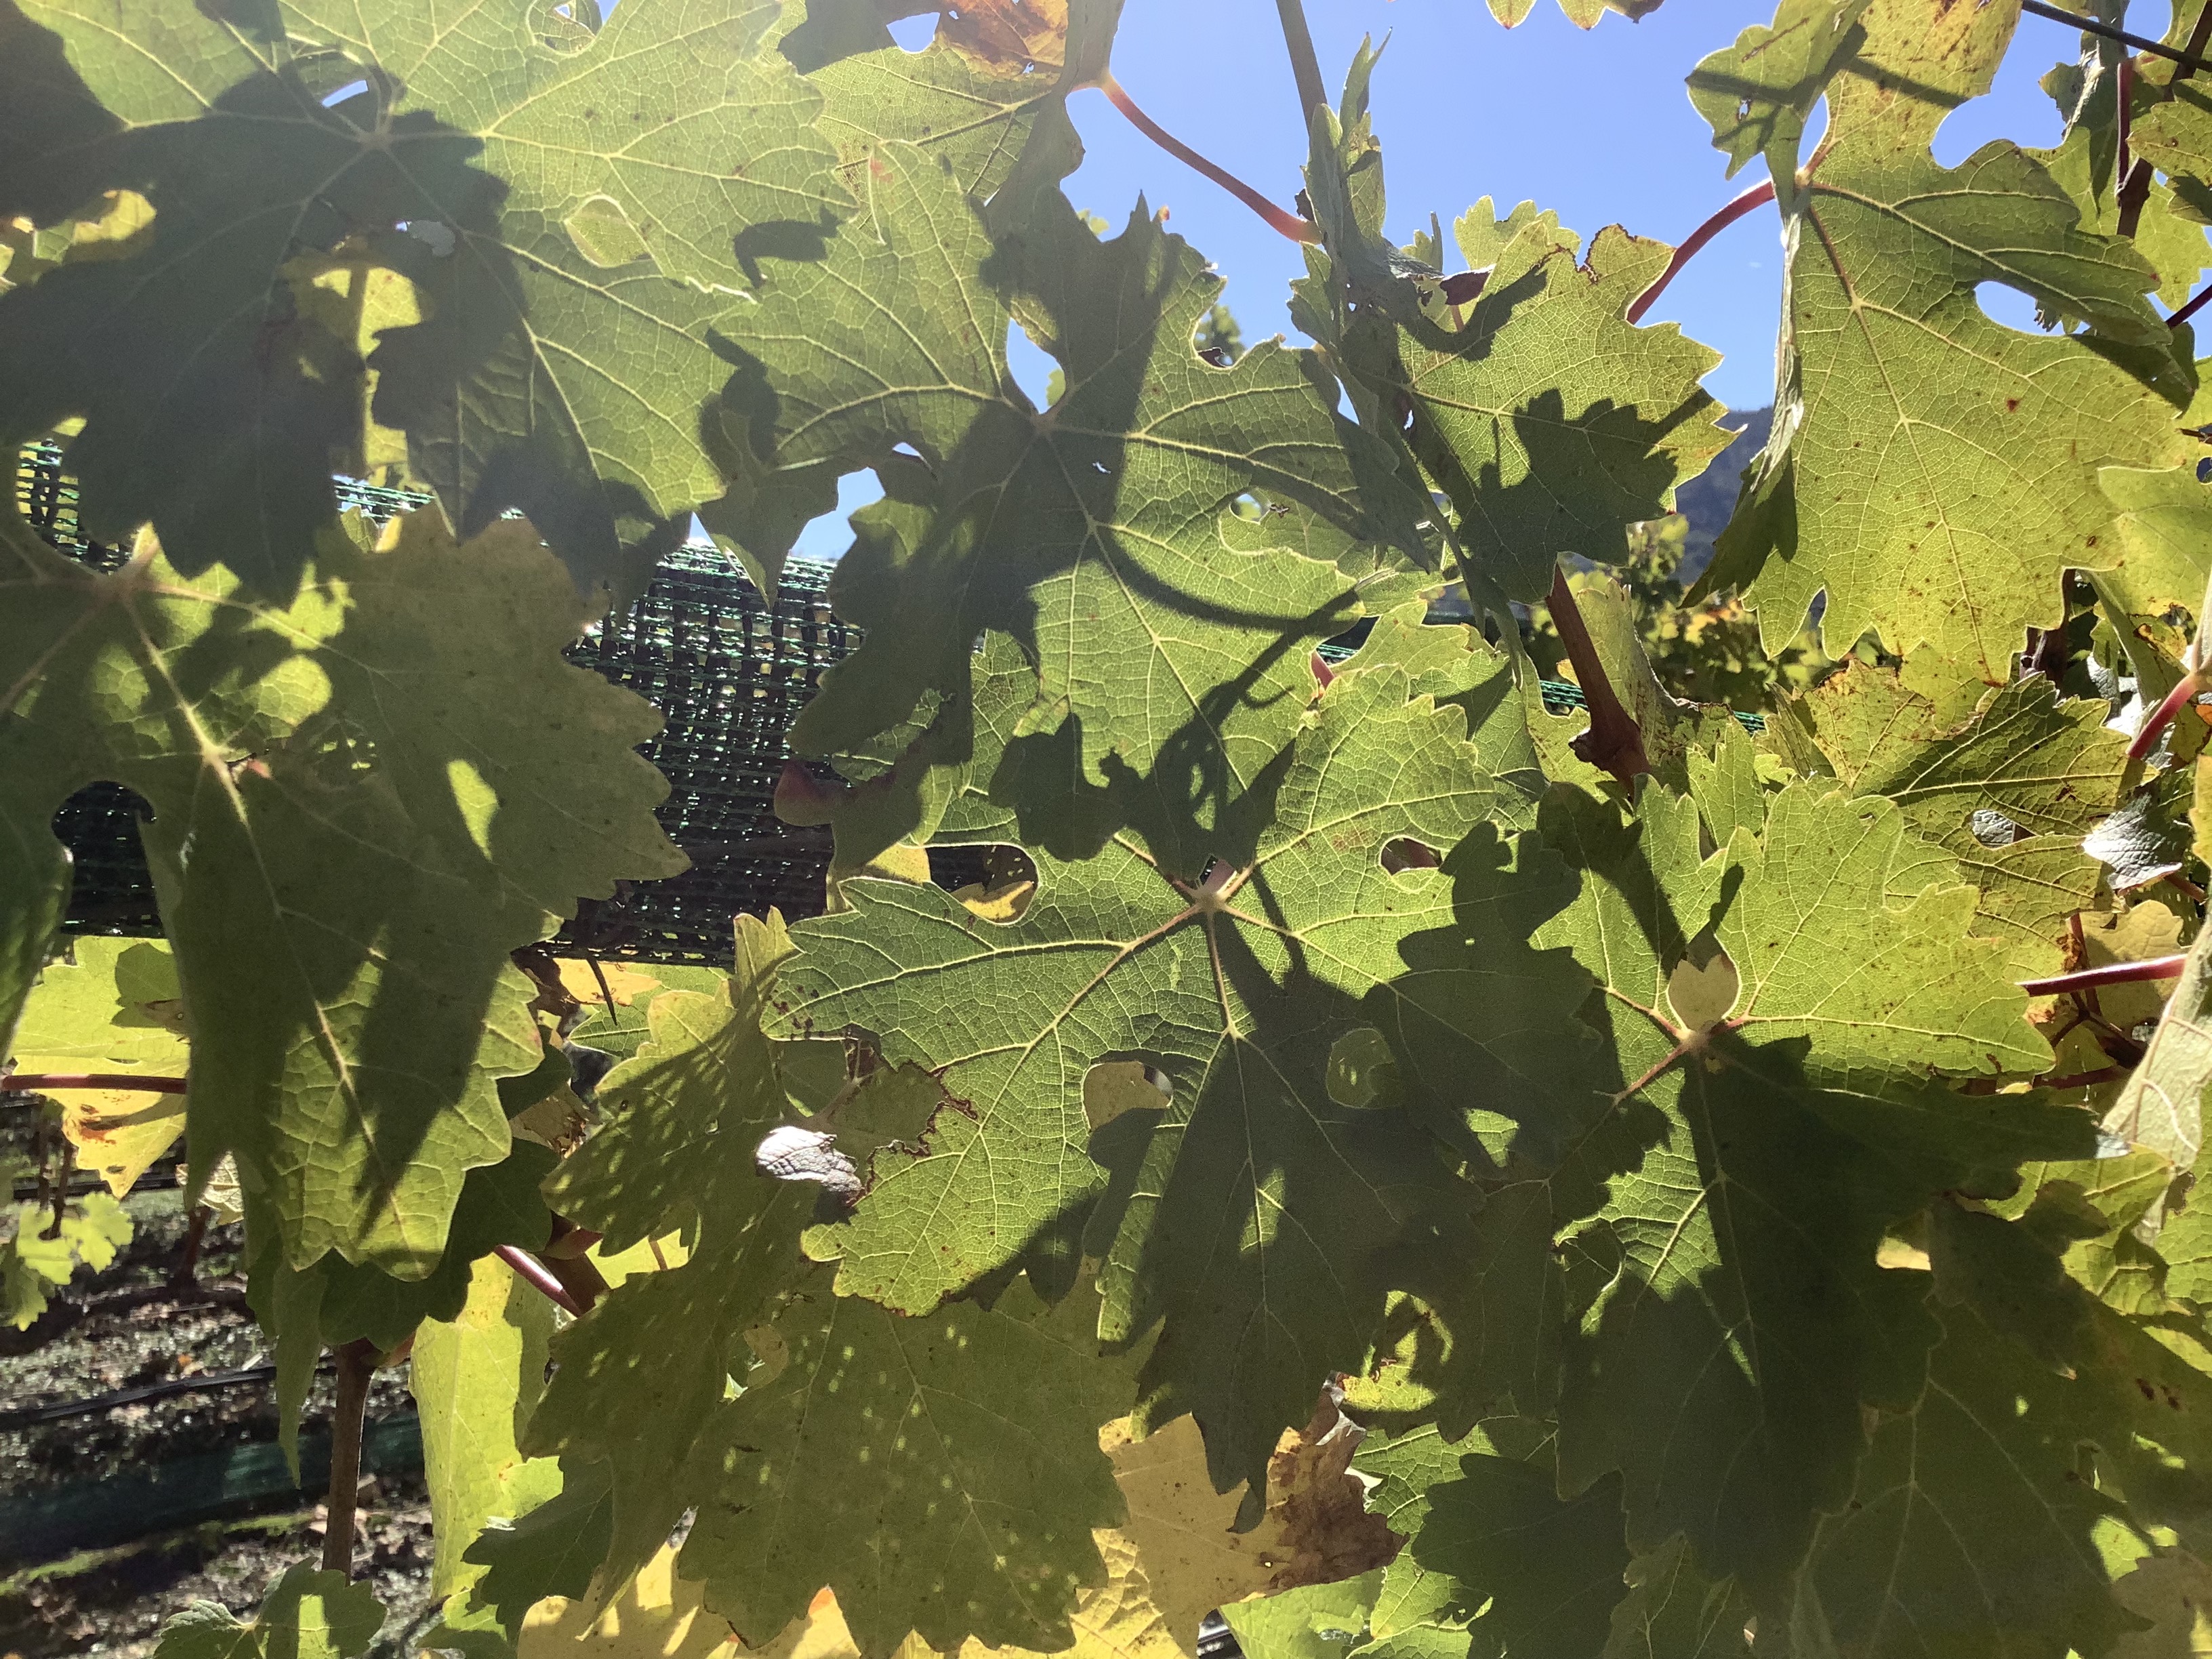
Label: No Virus